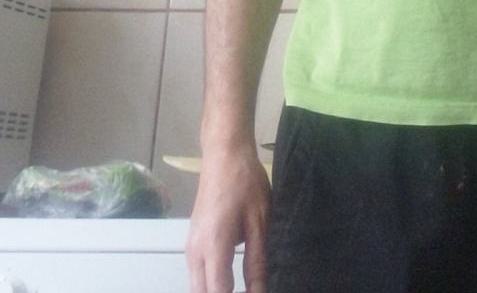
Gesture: no_gesture